Waste management

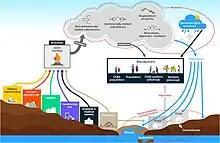
Diagram showing the multiple ways that incineration is hazardous to the population

Waste collection methods vary widely among different countries and regions. Domestic waste collection services are often provided by local government authorities, or by private companies for industrial and commercial waste. Some areas, especially those in less developed countries, do not have formal waste-collection systems.